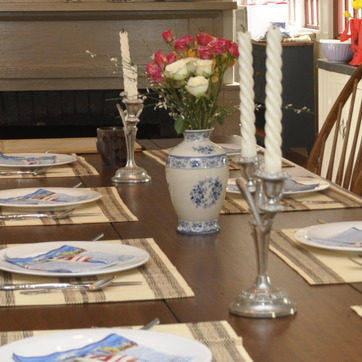
Material: ceramic